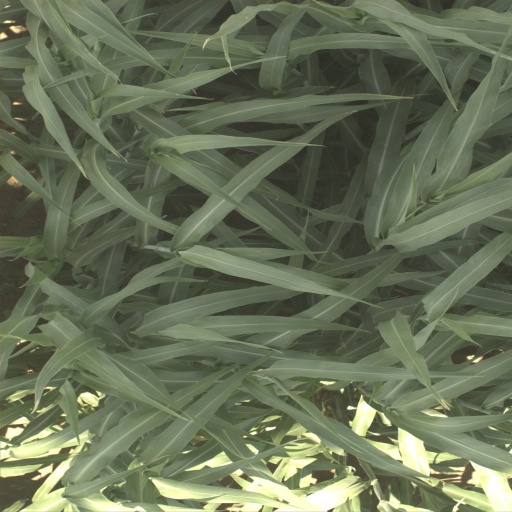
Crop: sorghum